Bulgarian lands across the Danube

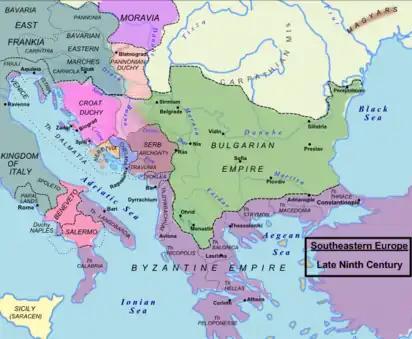
First Bulgarian Empire

In Bulgarian historiography, the Bulgarian lands across the Danube, also called Transdanubian Bulgaria, refer to territories under the control of the Bulgarian Empire north of the Danube. These territories today cover the territory of Romania and Moldova, eastern Hungary, Vojvodina in Serbia and Budjak in Ukraine.